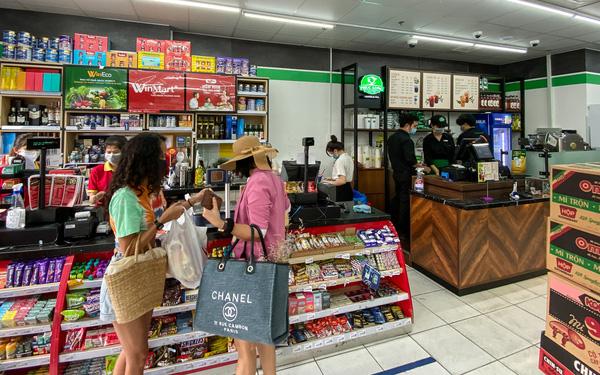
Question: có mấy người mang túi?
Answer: có hai người mang túi